Iodine

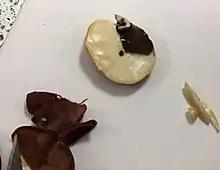
Testing a seed for starch with a solution of iodine

Organoiodine compounds have been fundamental in the development of organic synthesis, such as in the Hofmann elimination of amines, the Williamson ether synthesis, the Wurtz coupling reaction, and in Grignard reagents.